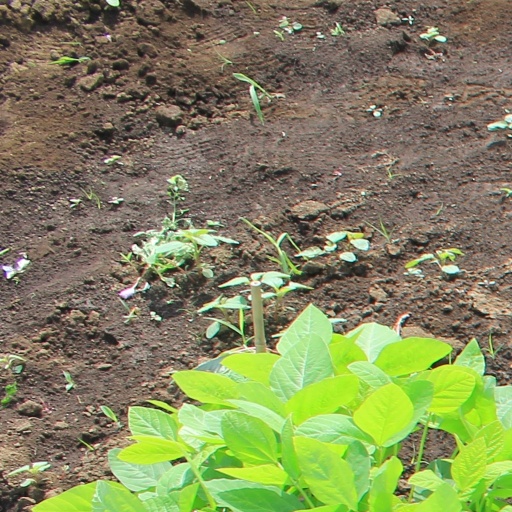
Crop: soybean